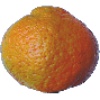
Label: Mandarine 1